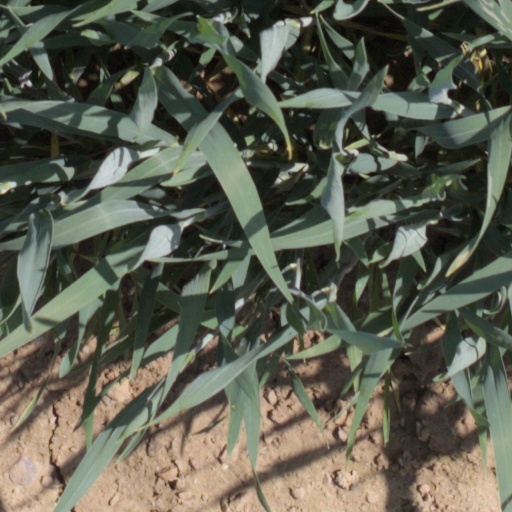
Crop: wheat